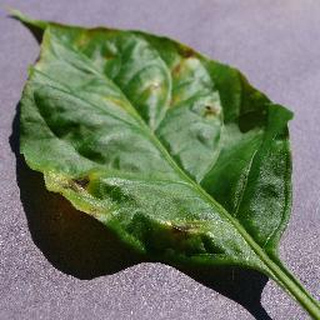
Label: bell_pepper_bacterial_spot